Willem Key

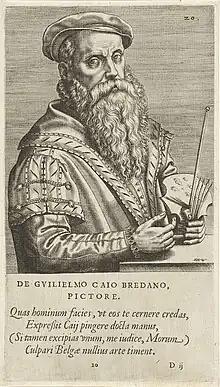
Portrait by Hieronymus Wierix, 1572

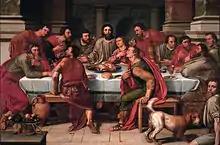
"The last Supper", with self-portrait lower right, c. 1560

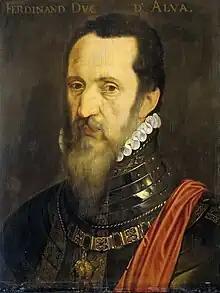
Copy of Willem Key's portrait of Fernando Álvarez de Toledo, Duke of Alba (1507–1582)

Willem Adriaensz Key (1516 – 5 June 1568) was a Flemish Renaissance painter.